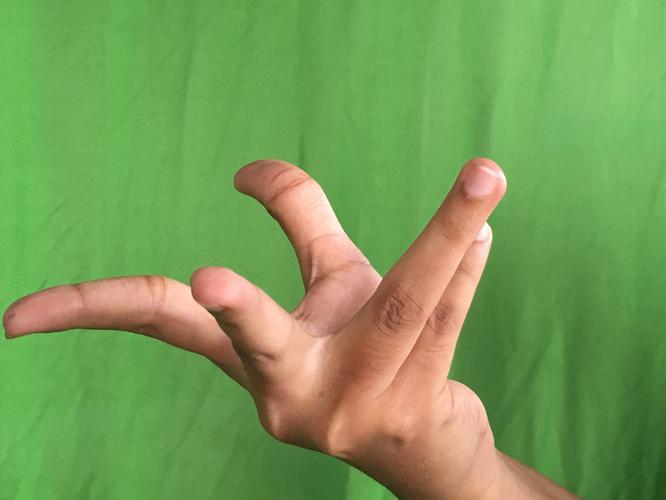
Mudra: Alapadmam
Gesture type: single_hand